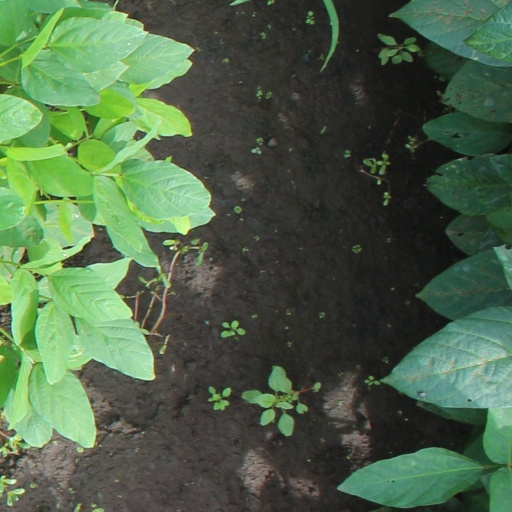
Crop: soybean